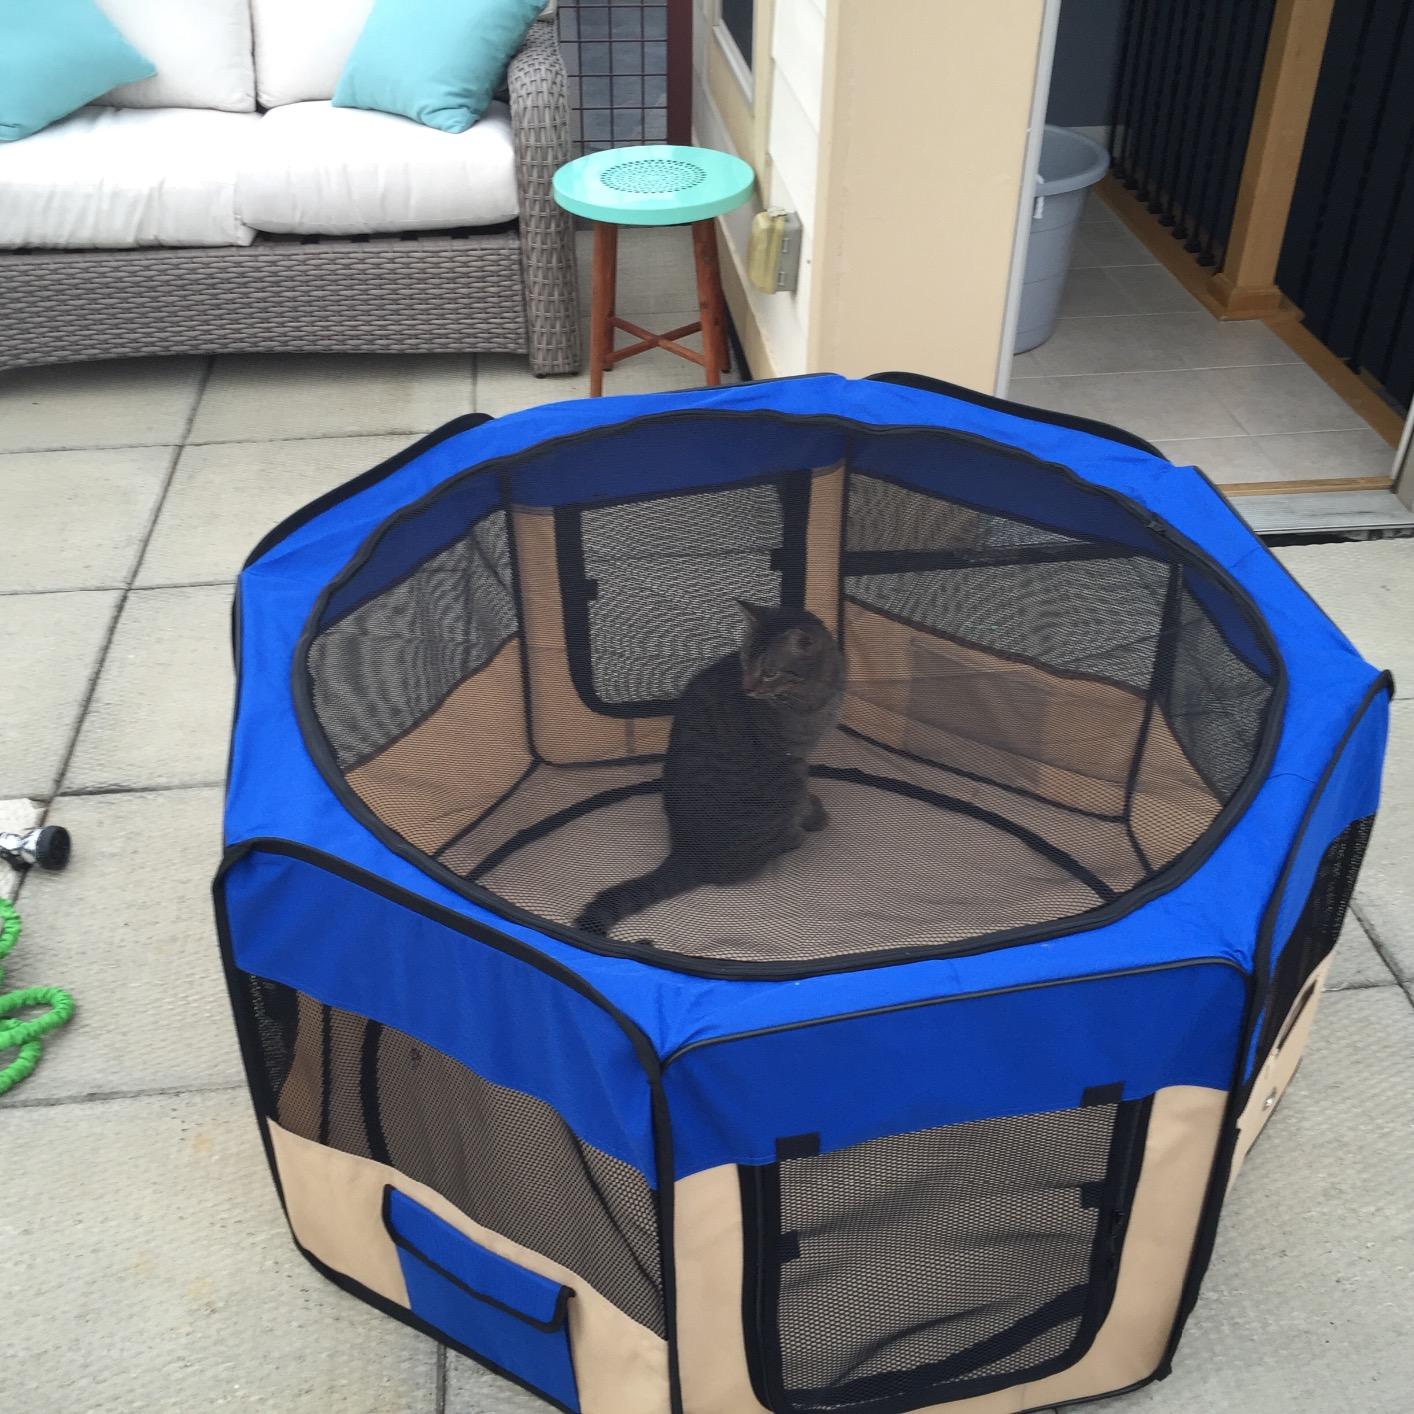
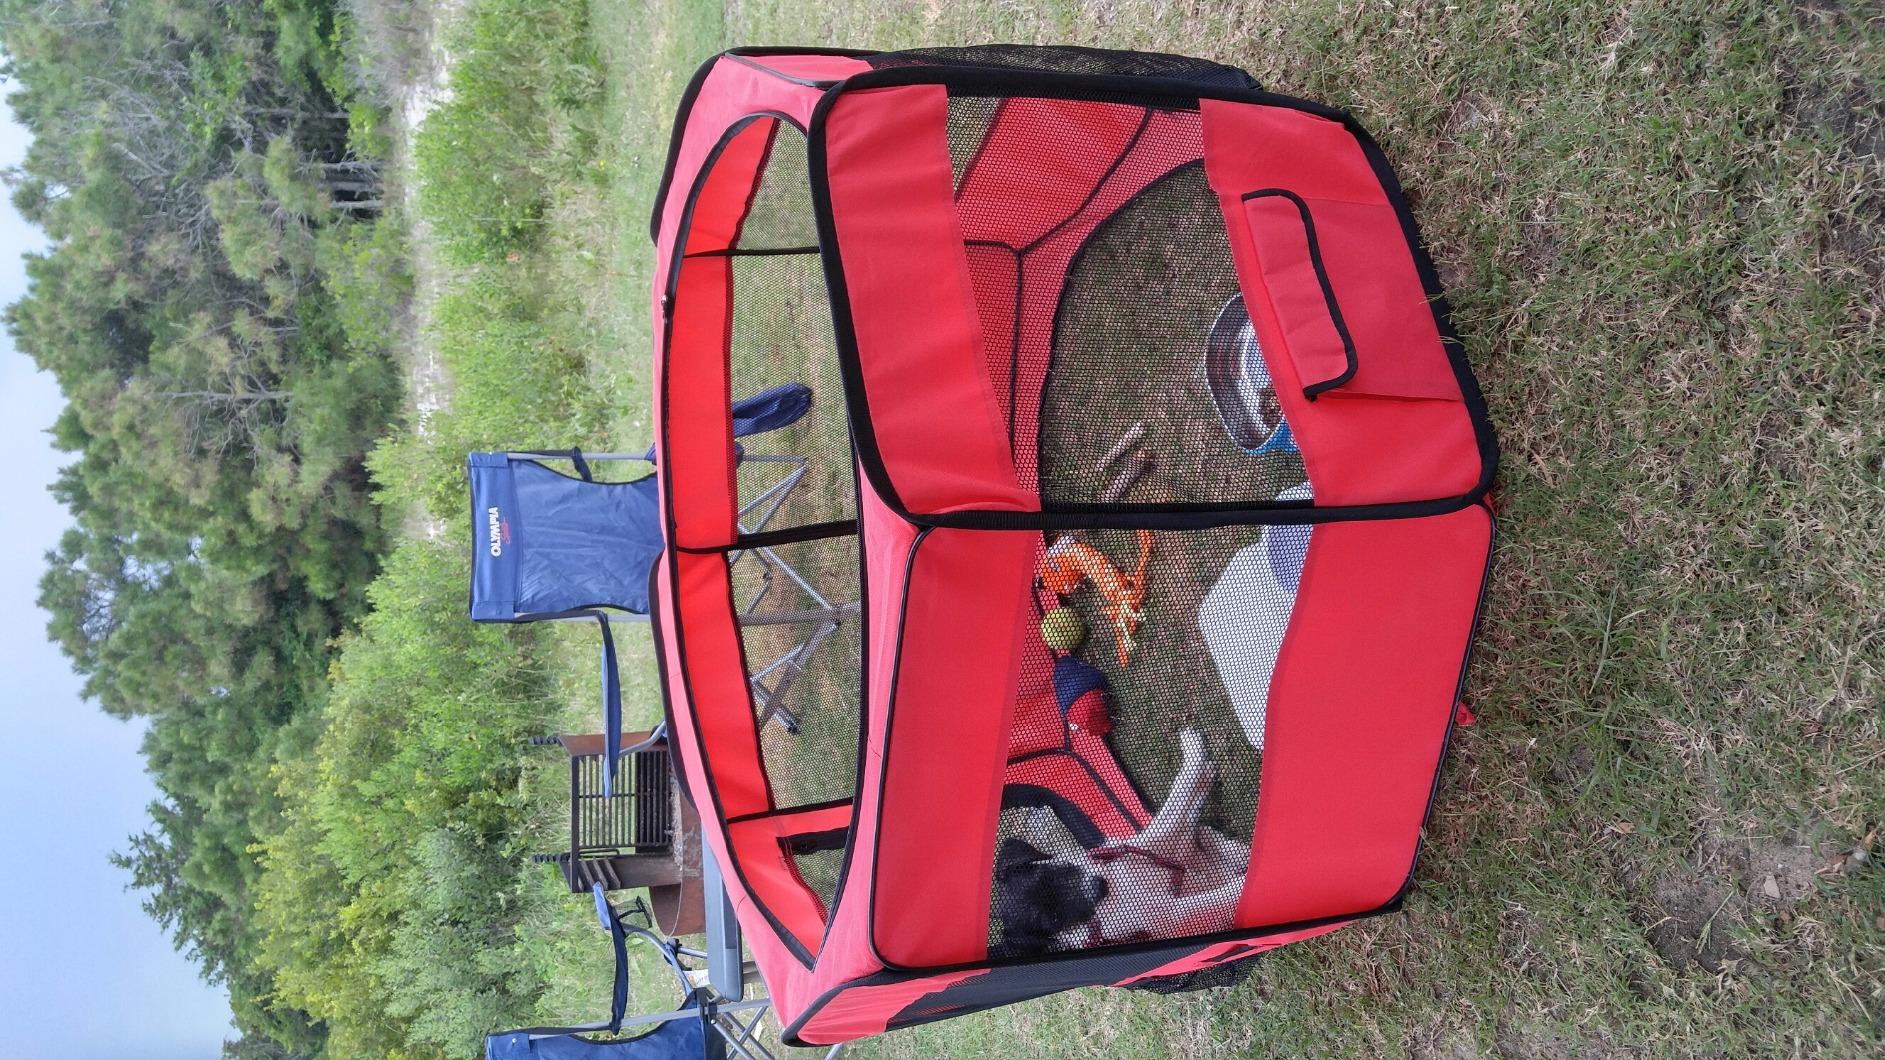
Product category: items_kennel
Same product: no